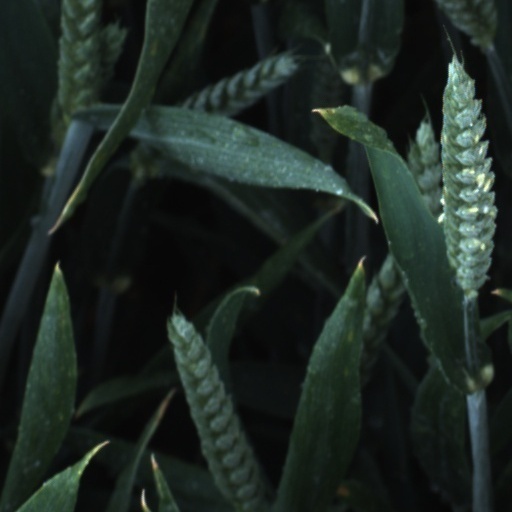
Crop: wheat